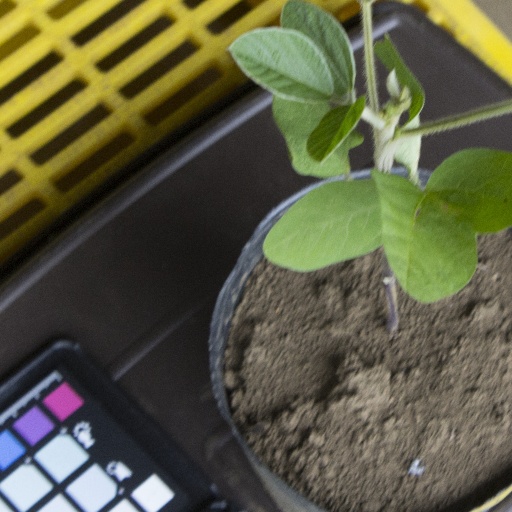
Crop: soybean